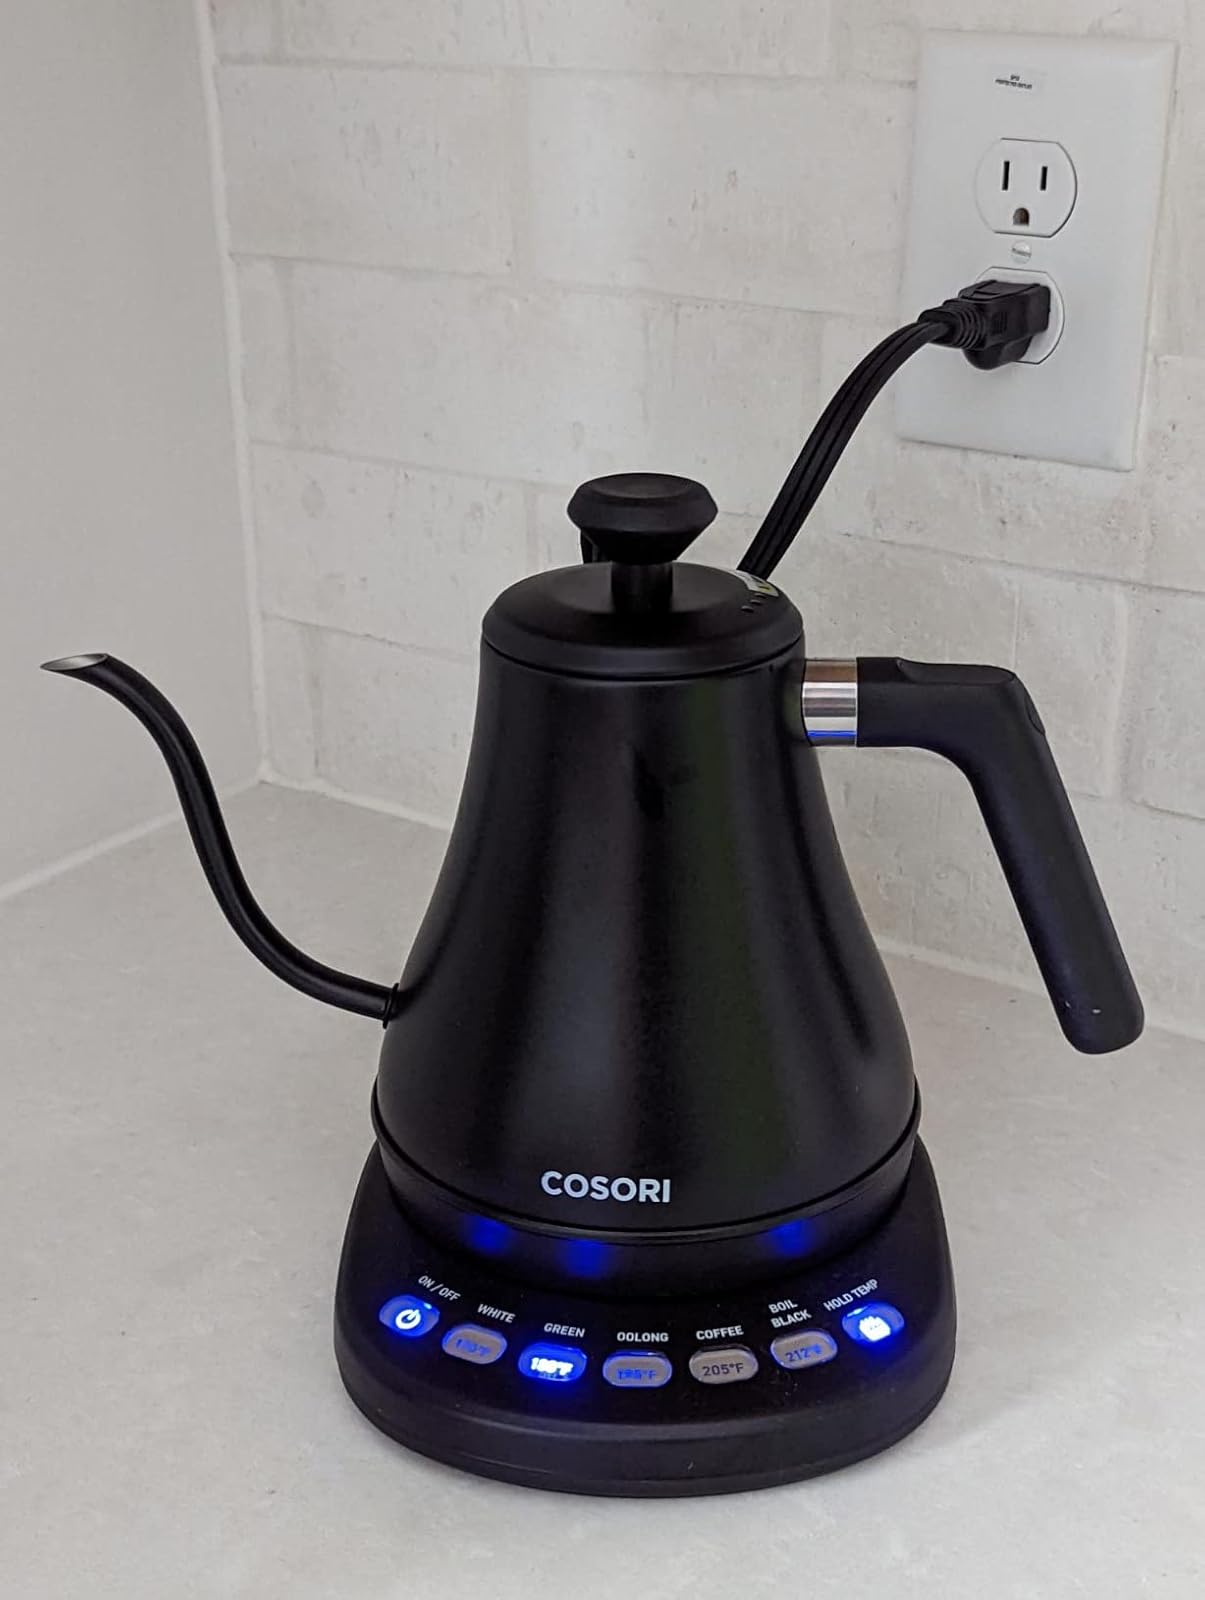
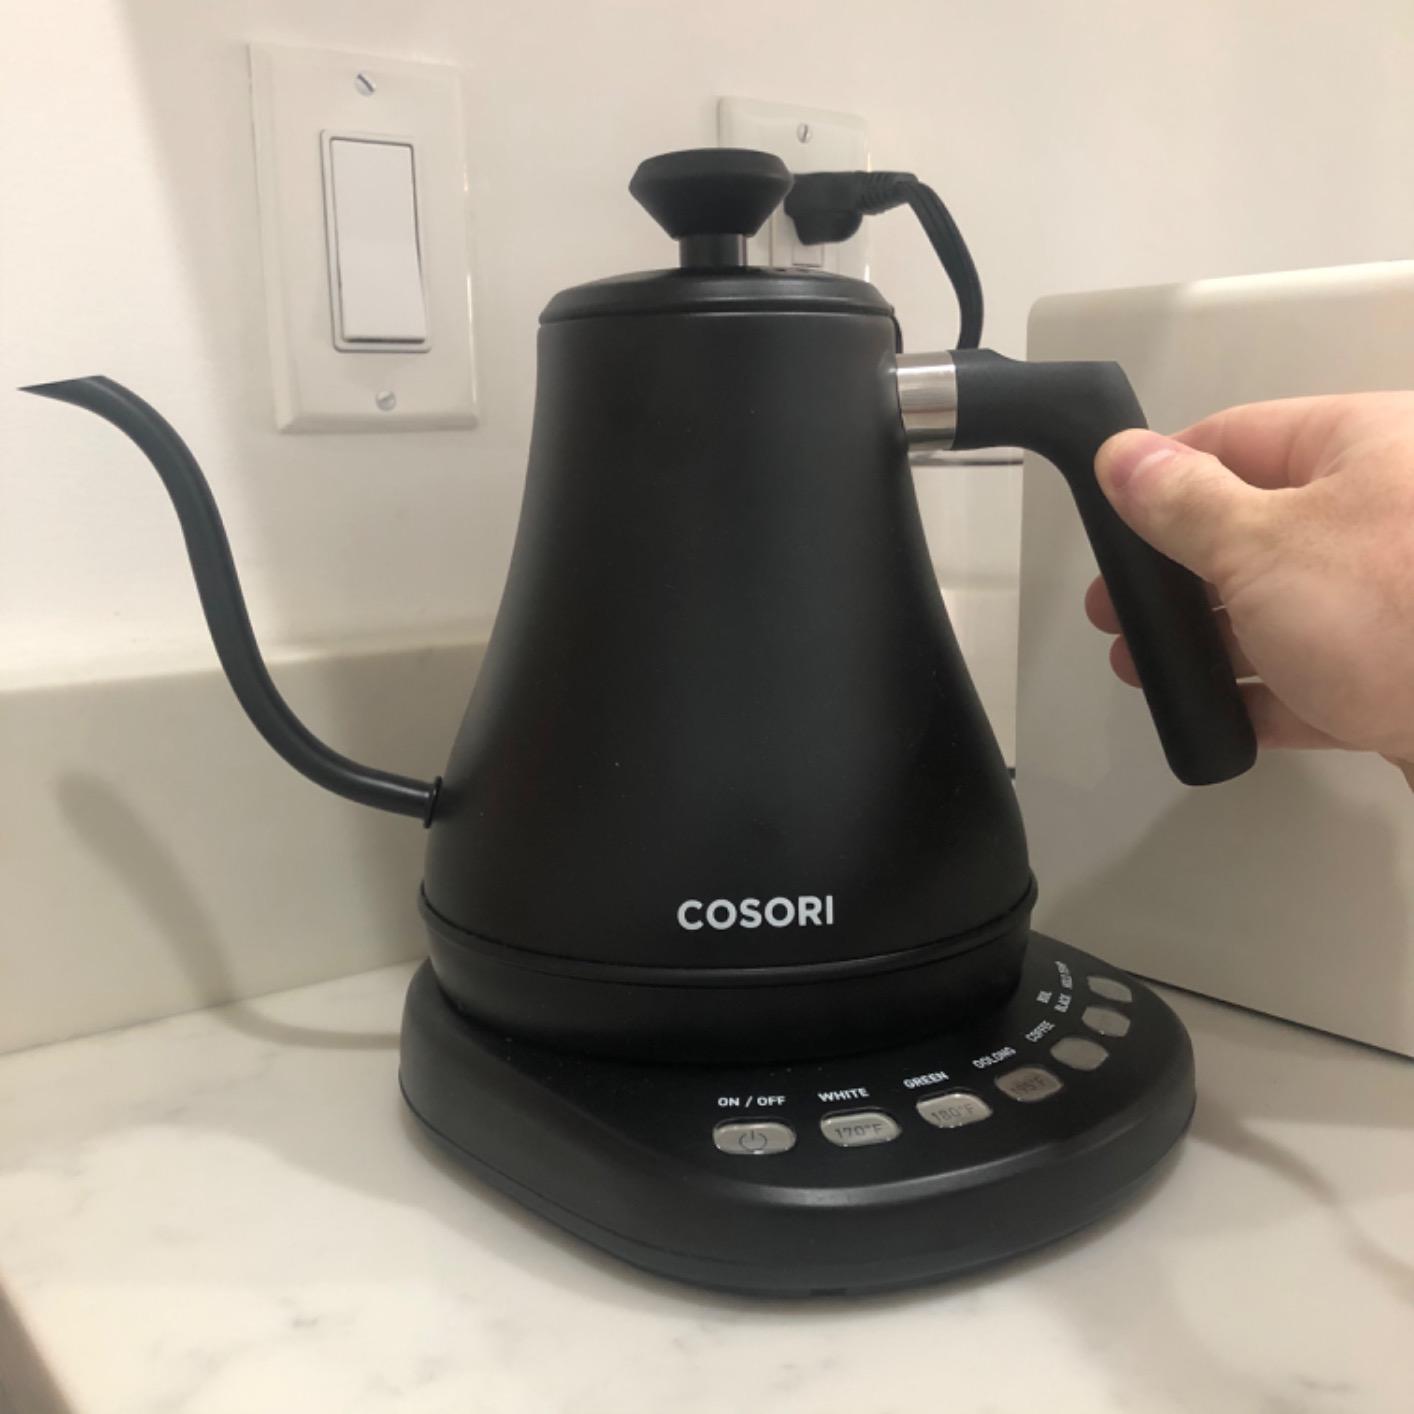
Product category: items_kettle
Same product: yes